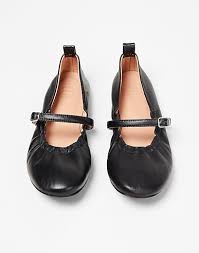
Label: Ballet Flat